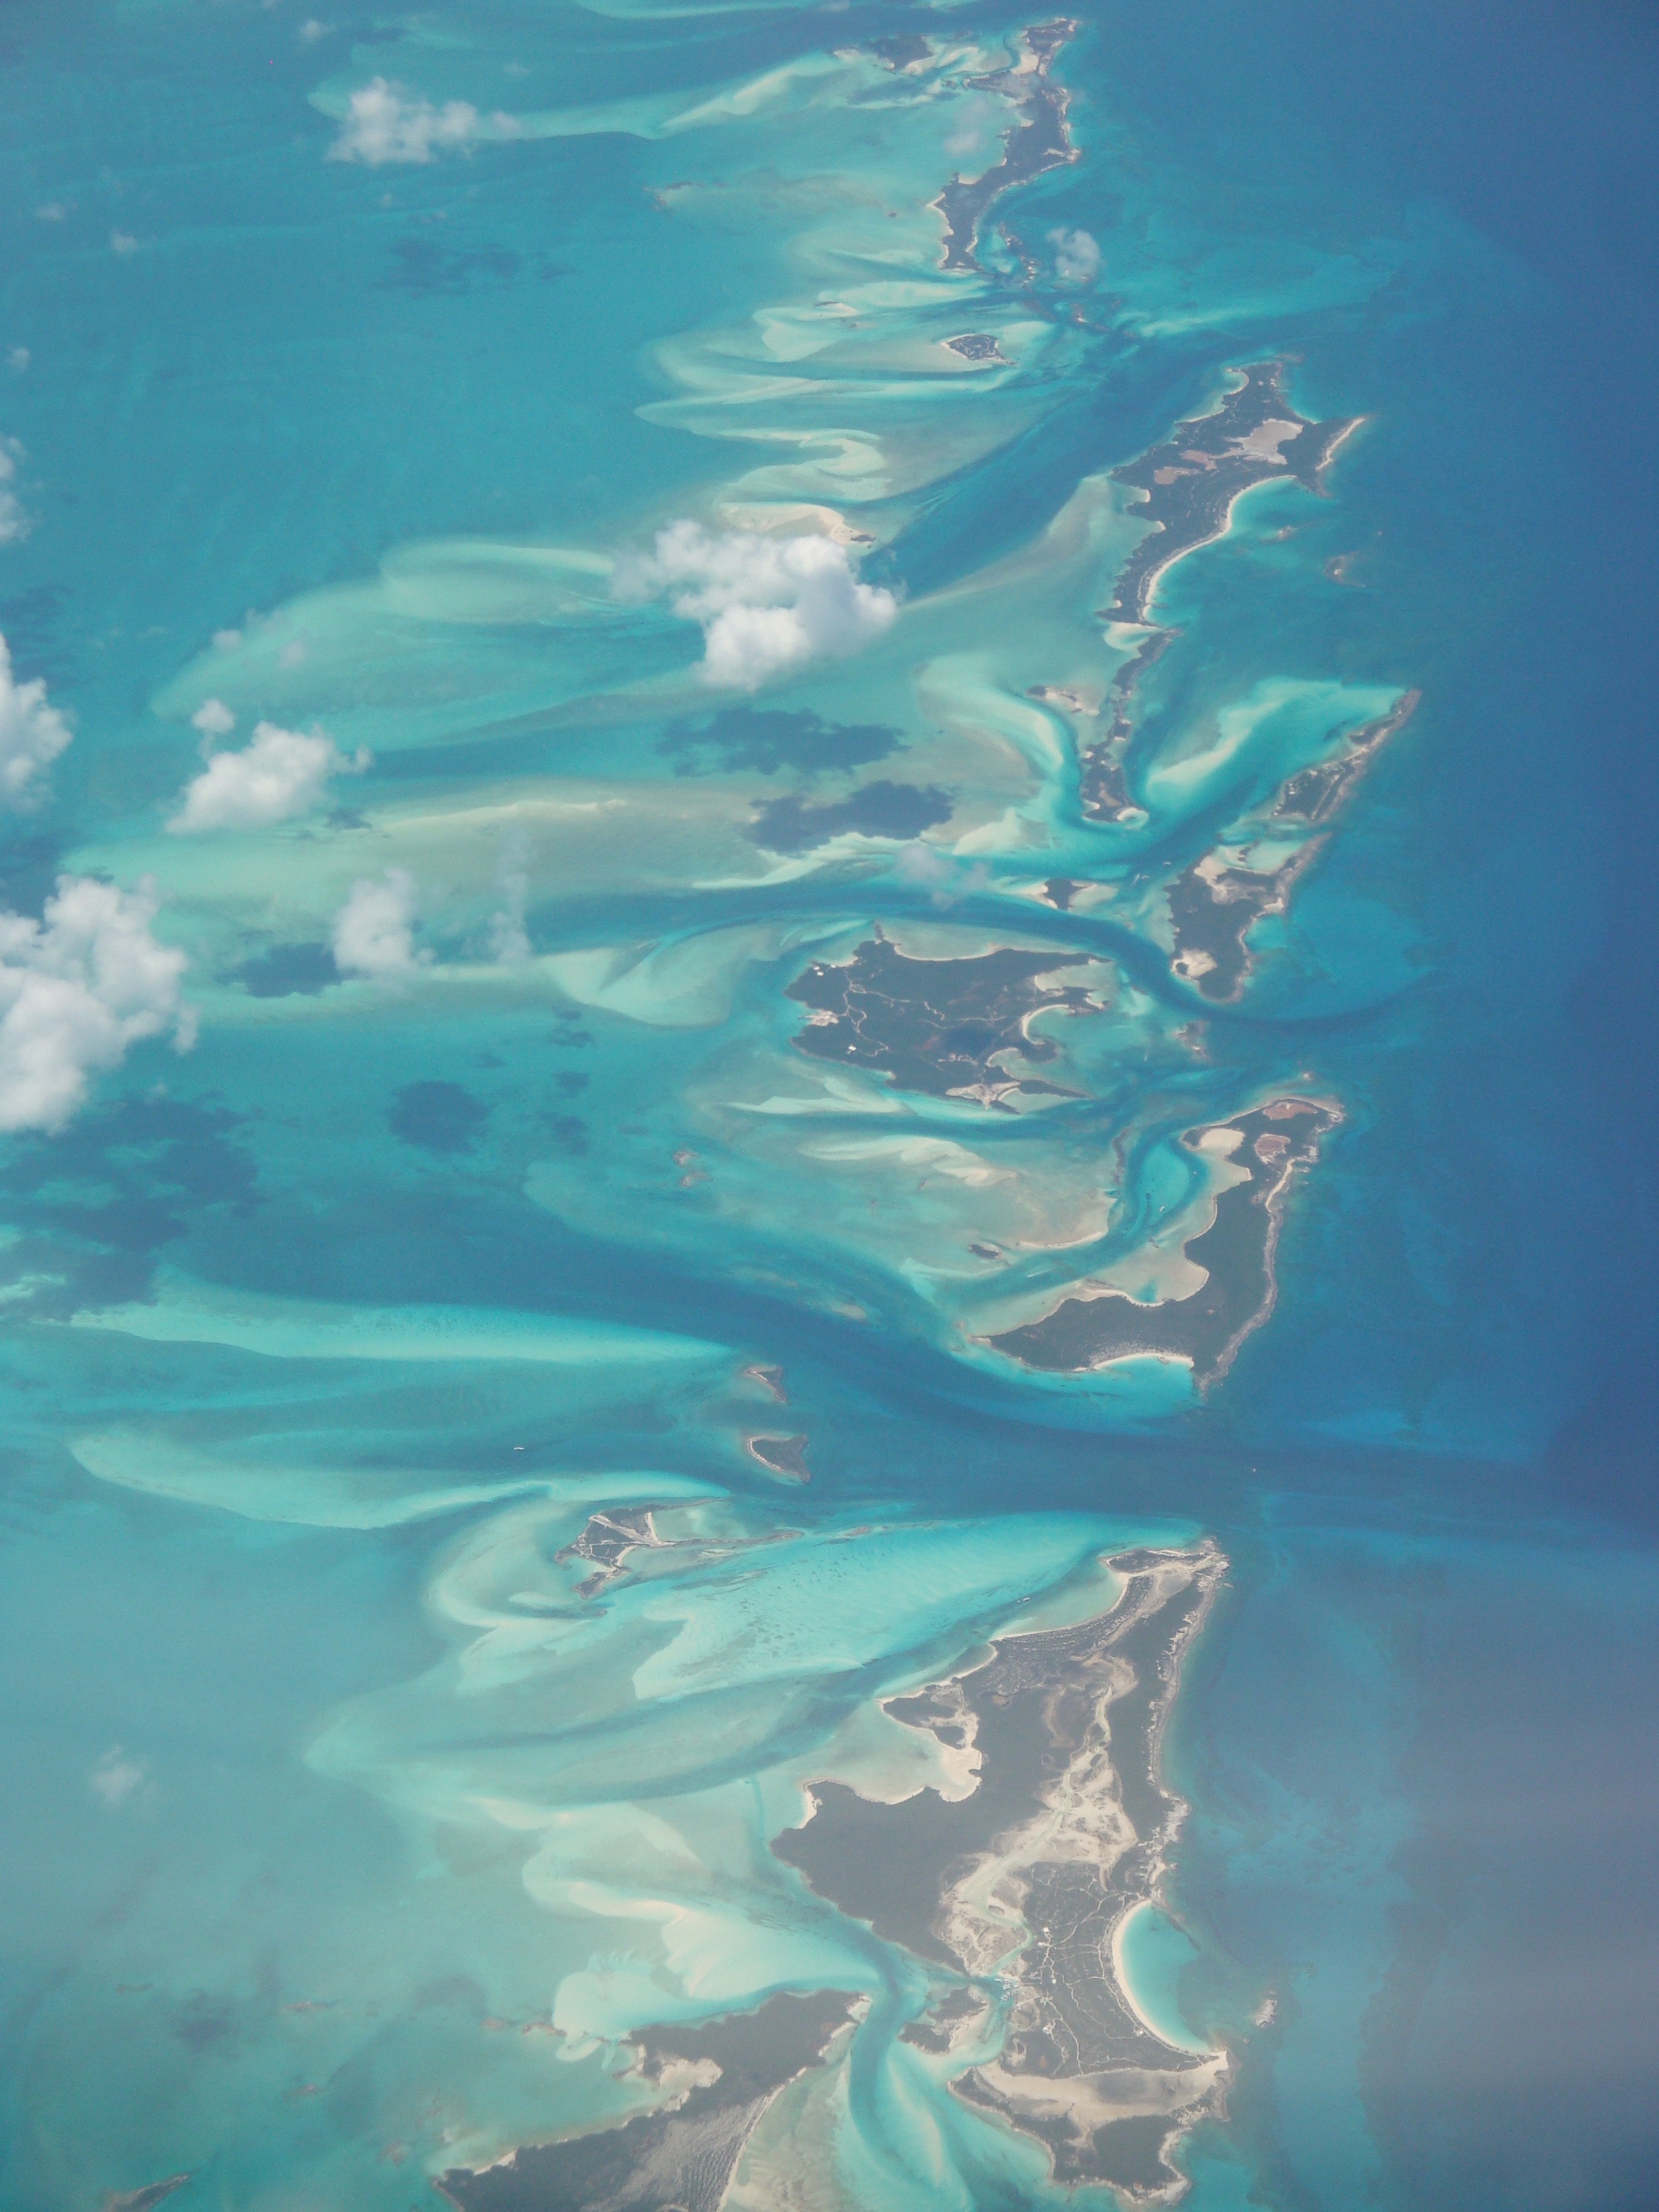
sea, water, sand, ocean, wave, underwater, flow, reflection, flight, island, blue, aerial view, reef, caribbean, wind wave